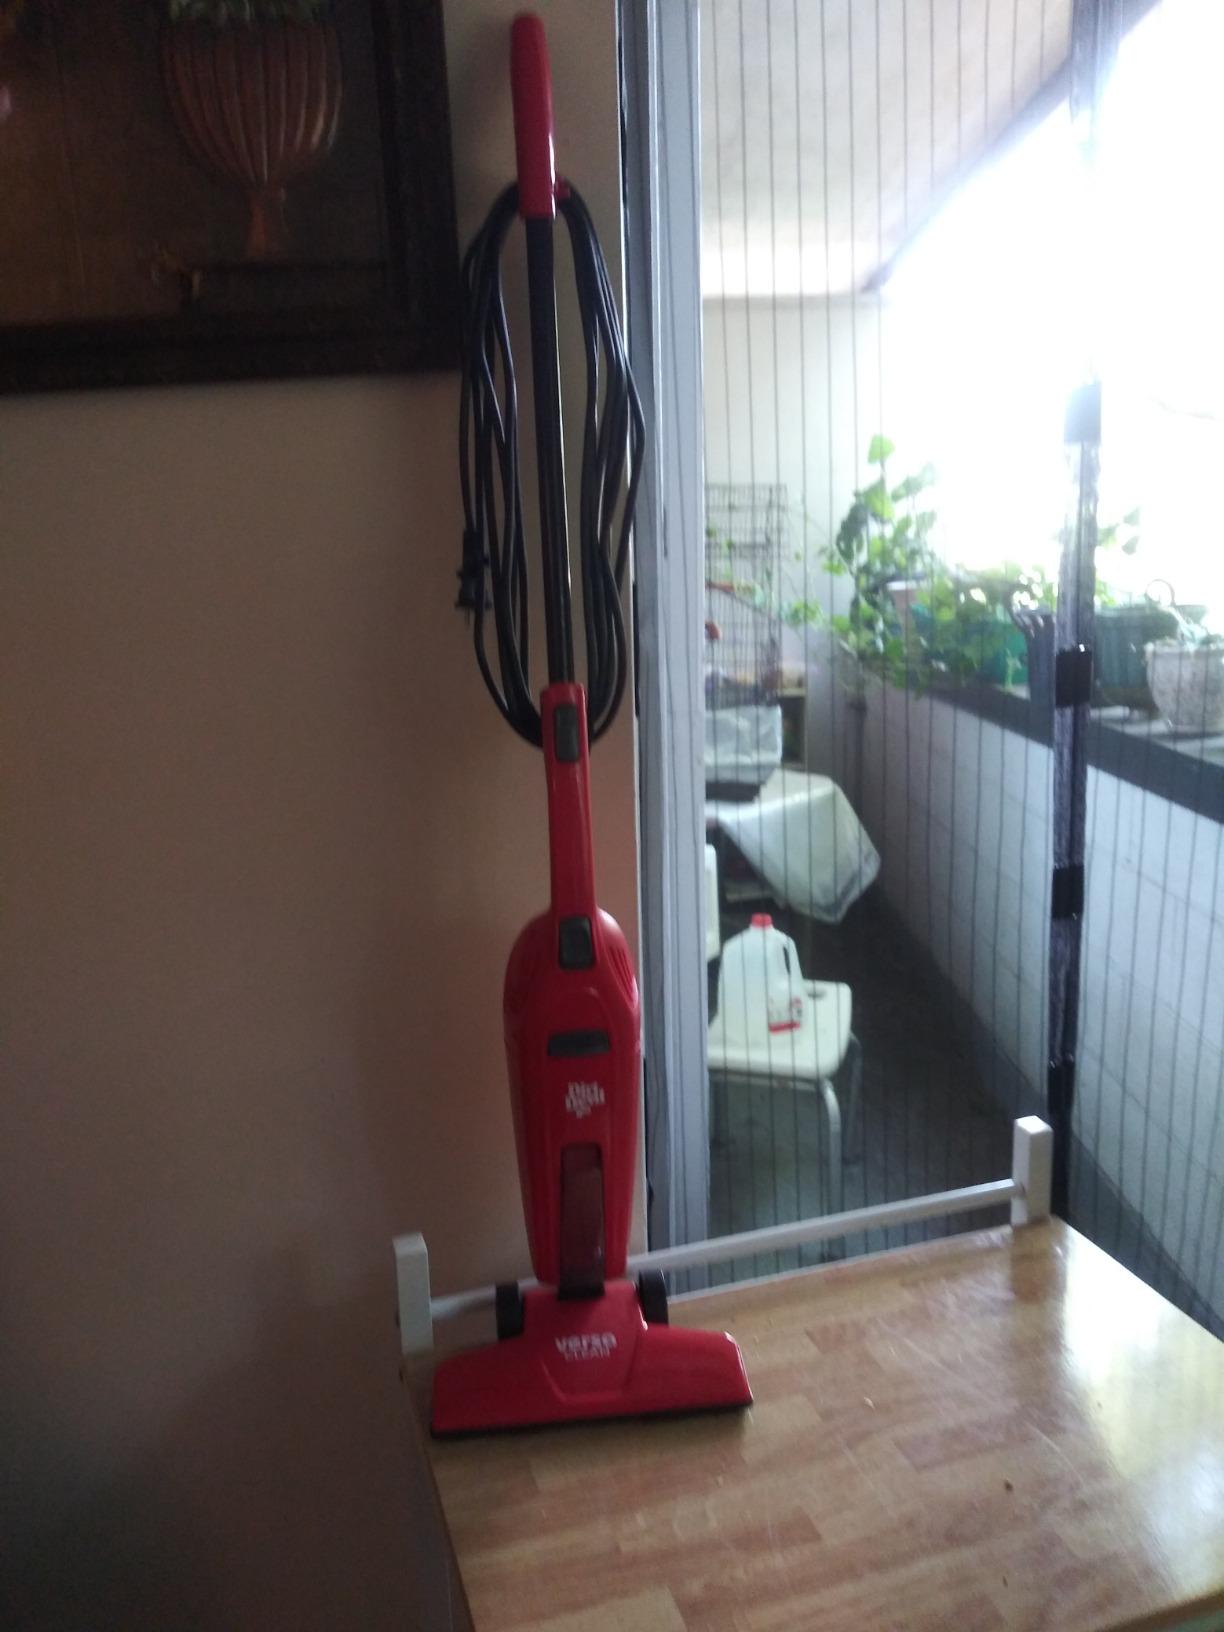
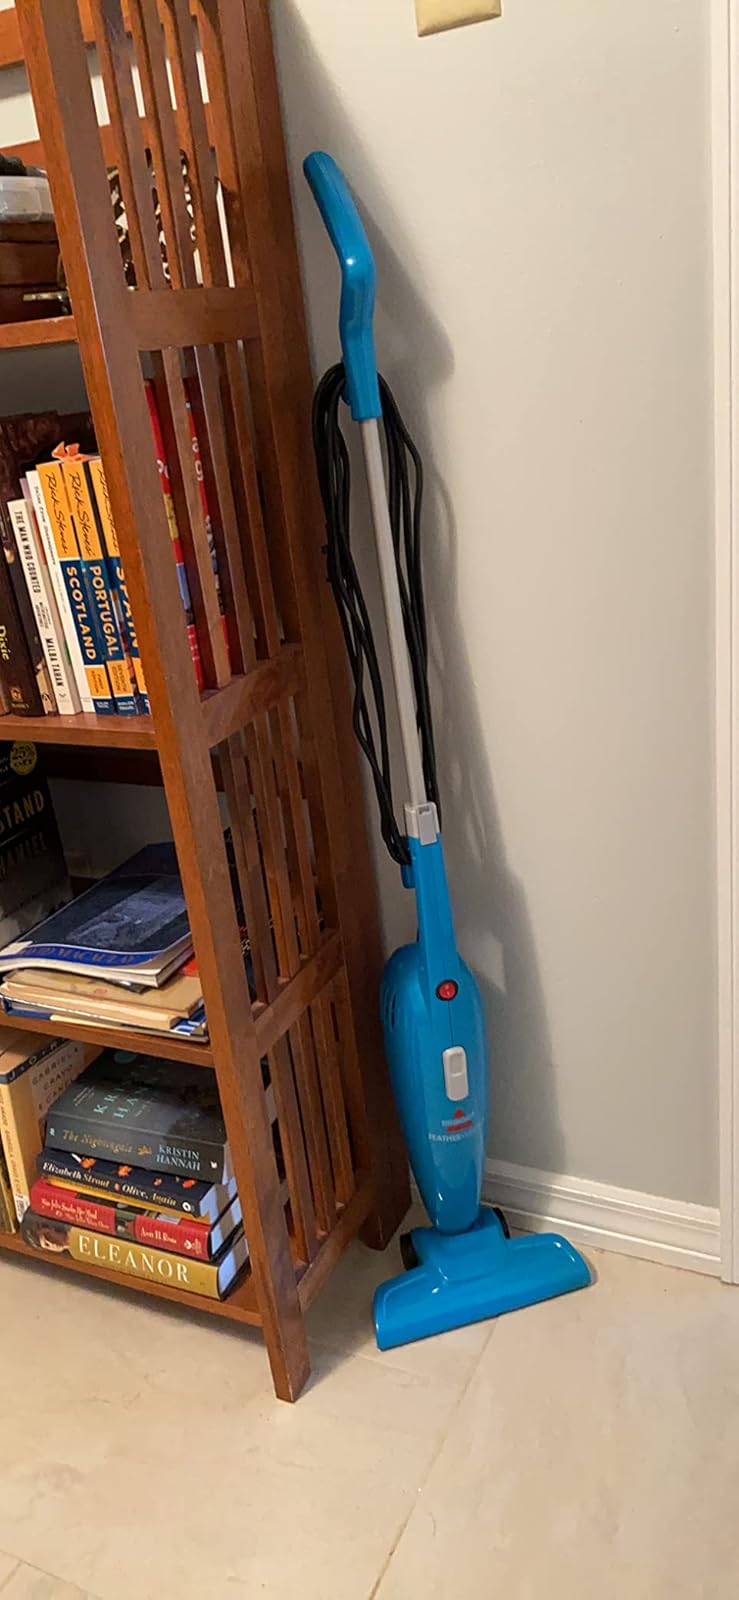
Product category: items_vacuum
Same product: no